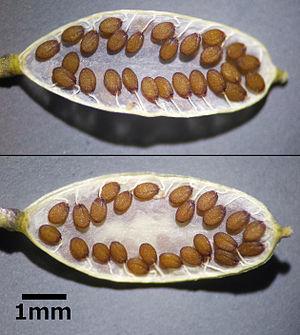
Draba verna, syn. Erophila verna, la drave printanière, est une plante herbacée de la famille des Brassicacées.